Golden Horde

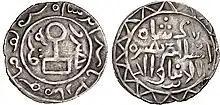
Coinage of Berke, Qrim (Crimea) mint. Struck c. AH 662–665 (AD 1263–1267).

After Batu died in 1256, his son Sartaq Khan was appointed by Möngke Khan. As soon as he returned from the court of the Great Khan in Mongolia, Sartaq died. The infant Ulaghchi succeeded him under the regency of Boragchin Khatun, Batu's widow. The khatun summoned the Rurikid princes to Sarai to renew their patents. In 1256, Andrey traveled to Sarai to ask for pardon. He was once again reappointed as the grand prince of Vladimir. Ulaghchi soon died after a few months and, according to Arabic sources, Boragchin turned to Hulegu for protection. Batu's younger brother, Berke, accused Boragchin of high treason and had her executed. Berke, who had been converted to Islam, was enthroned as khan of the Golden Horde in 1258.